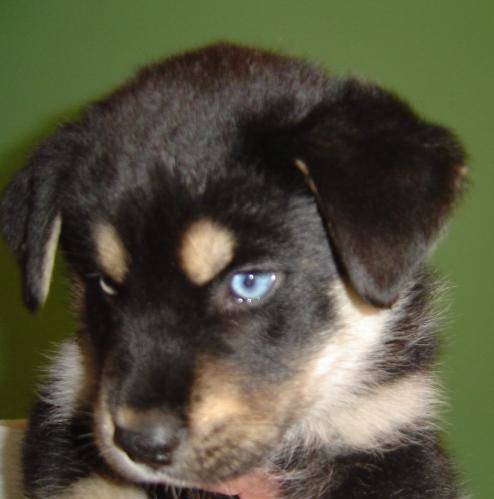
Label: dog